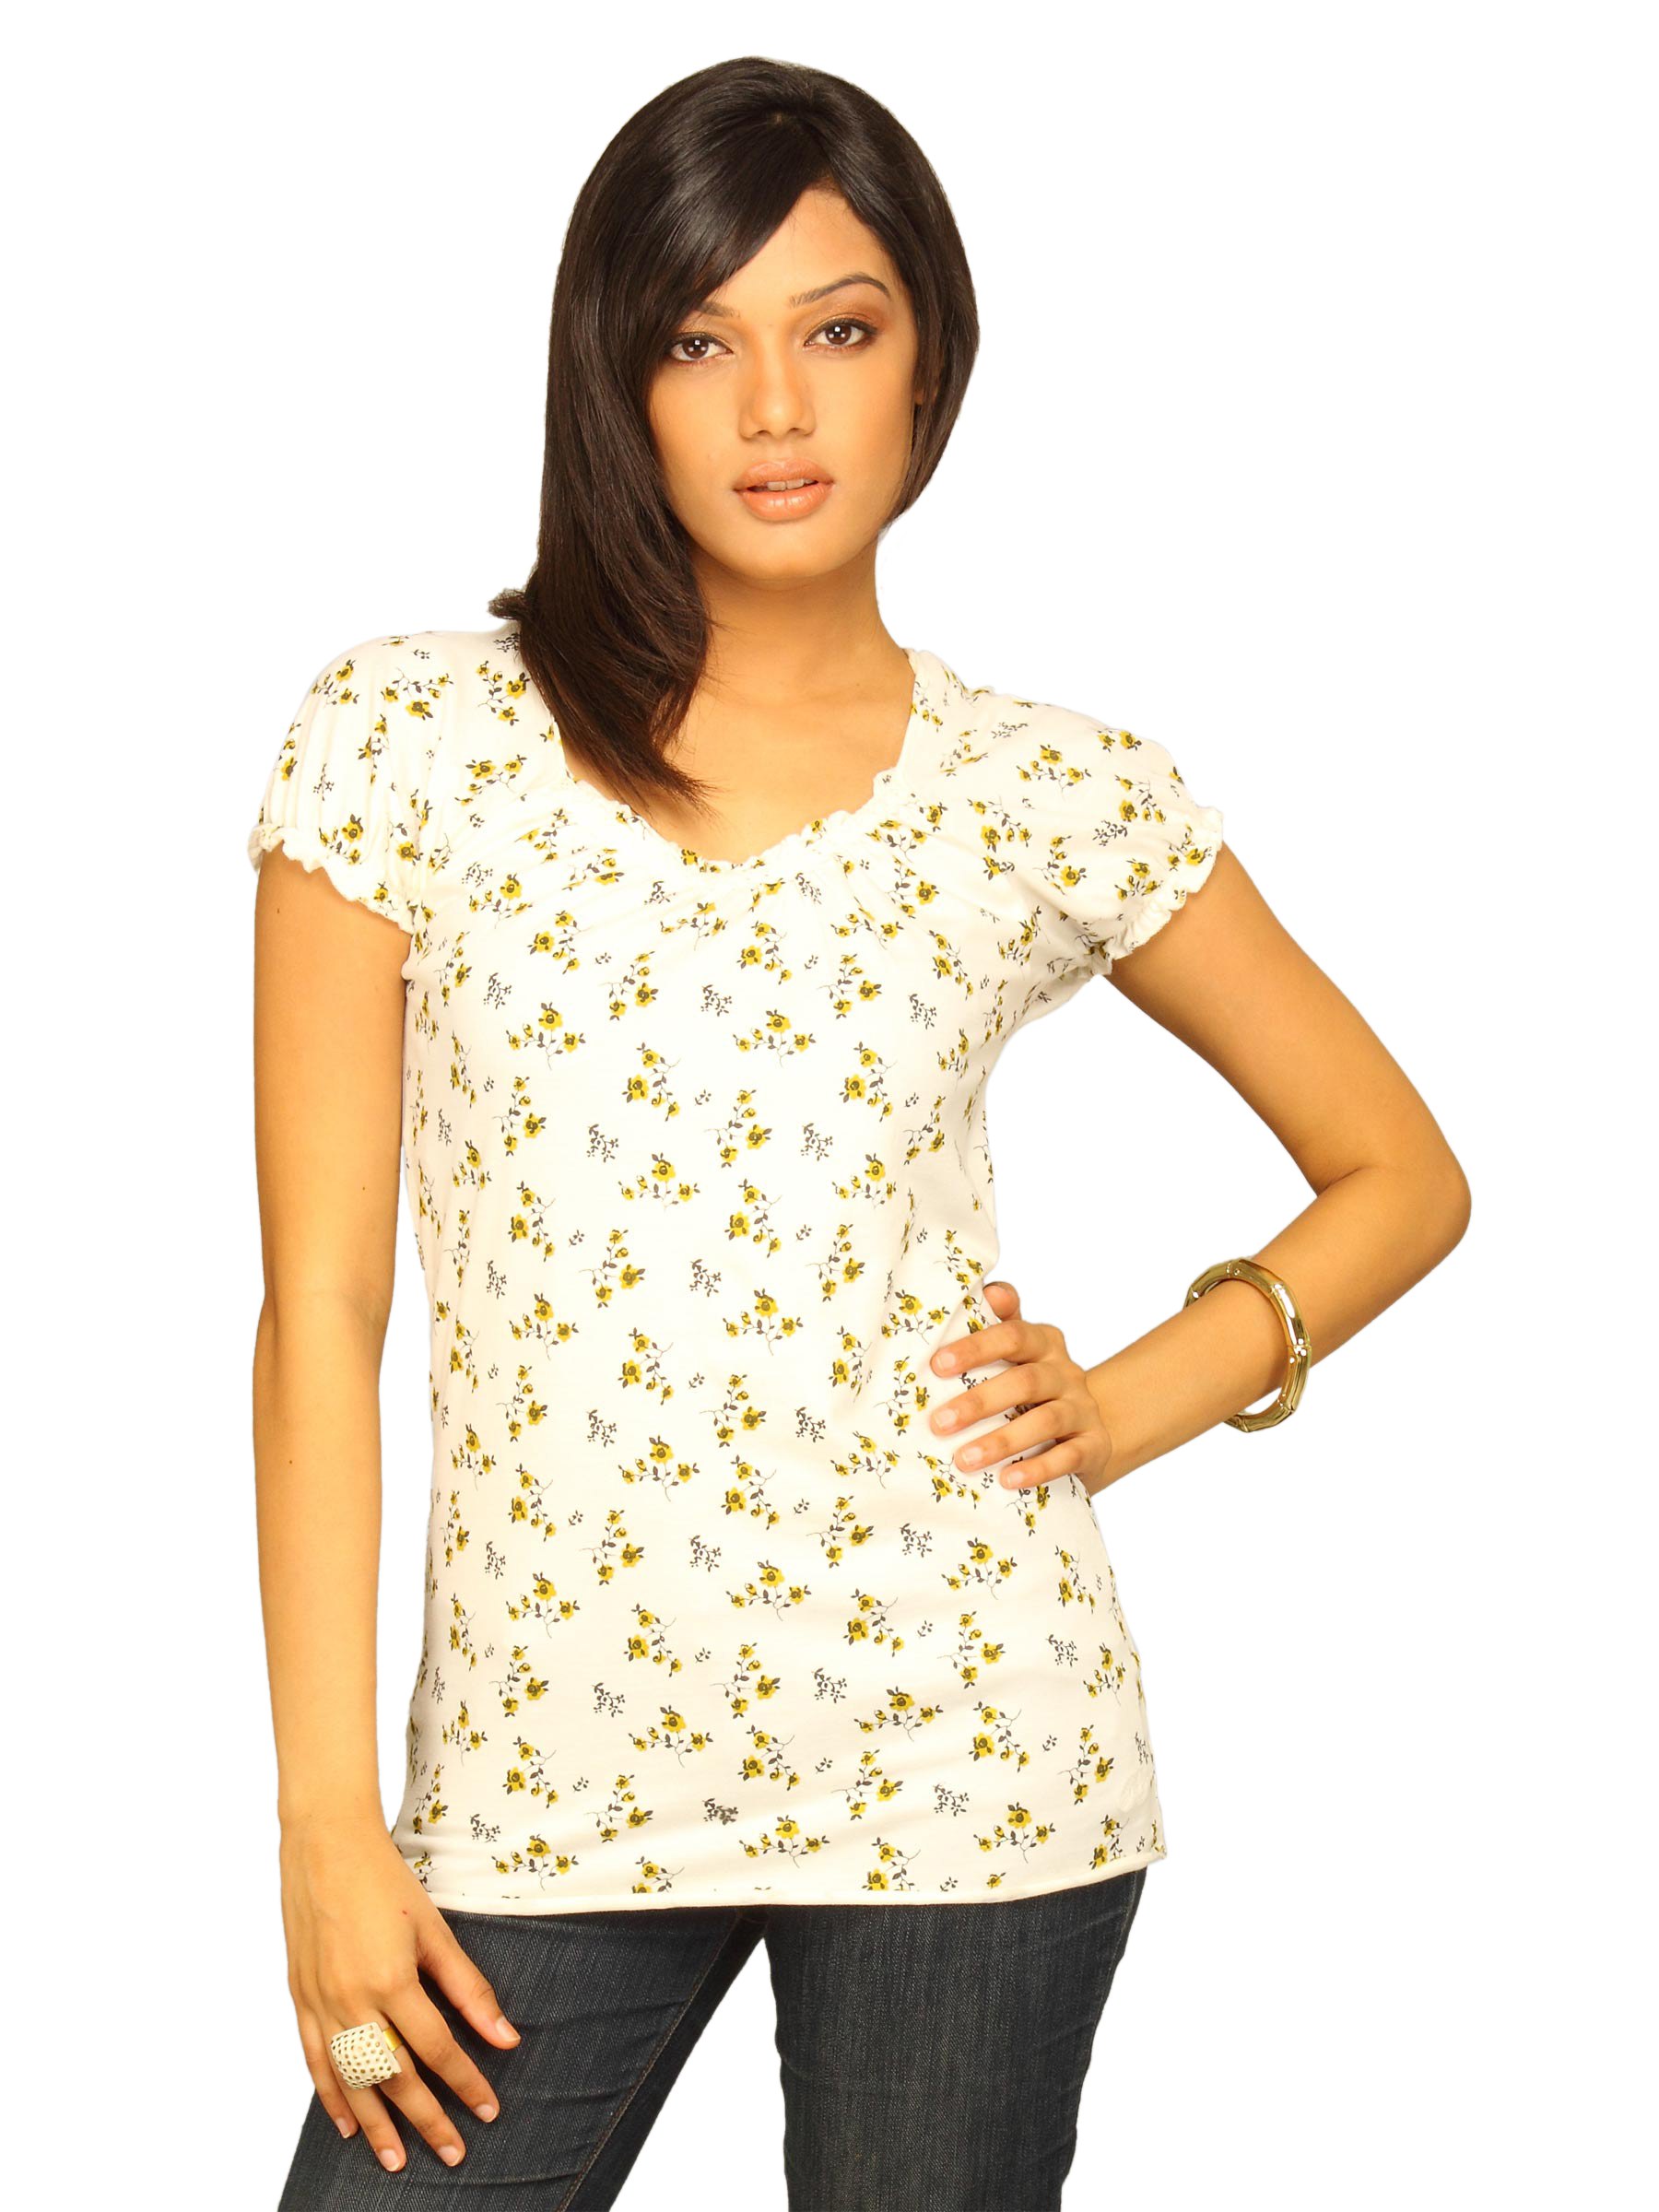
Wrangler Women's Ditsy Floral Vanilla White T-shirt
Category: Apparel / Topwear / Tshirts
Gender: Women
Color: Blue
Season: Summer 2011
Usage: Casual